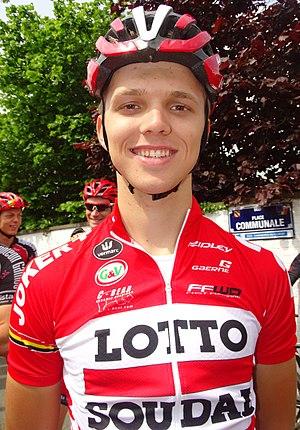
Reportage réalisé le dimanche 17 mai à l'occasion du départ du Grand Prix Criquielion 2015 à Silly, Belgique.
Michael Goolaerts, né le 24 juillet 1994 à Lierre et mort le 8 avril 2018 à Lille, est un coureur cycliste belge.